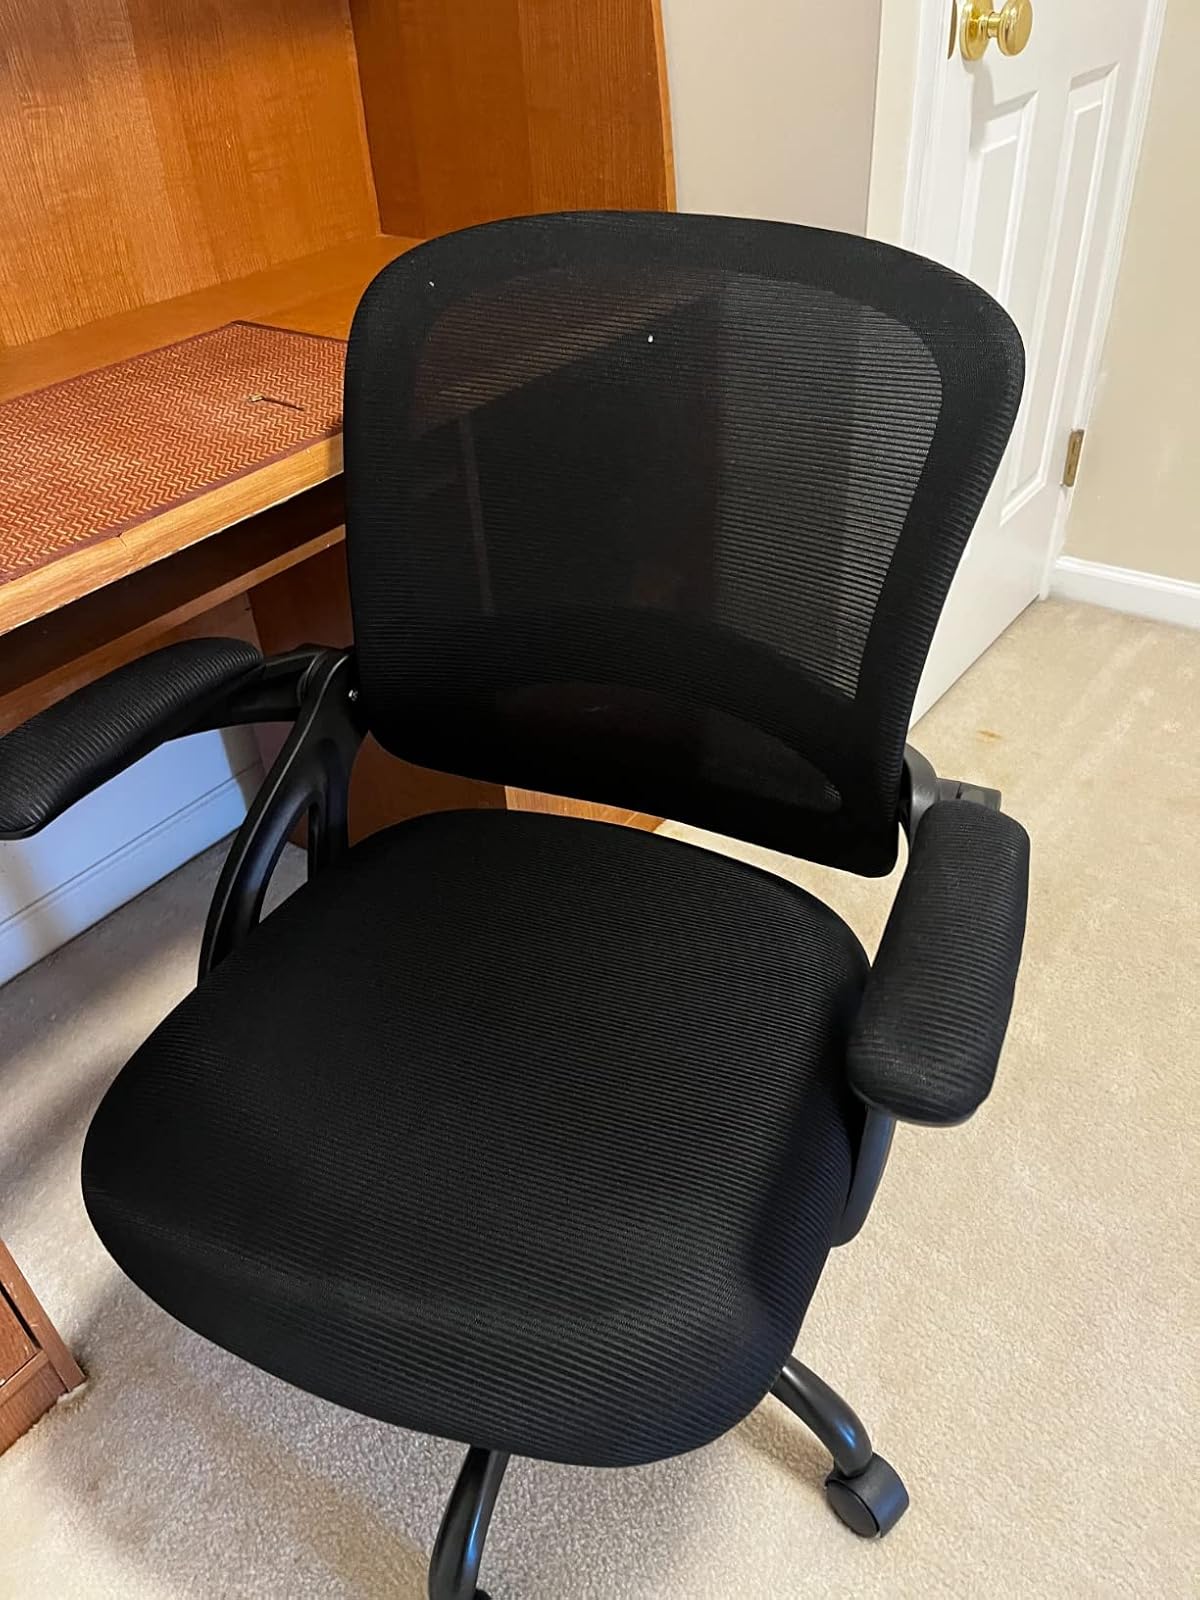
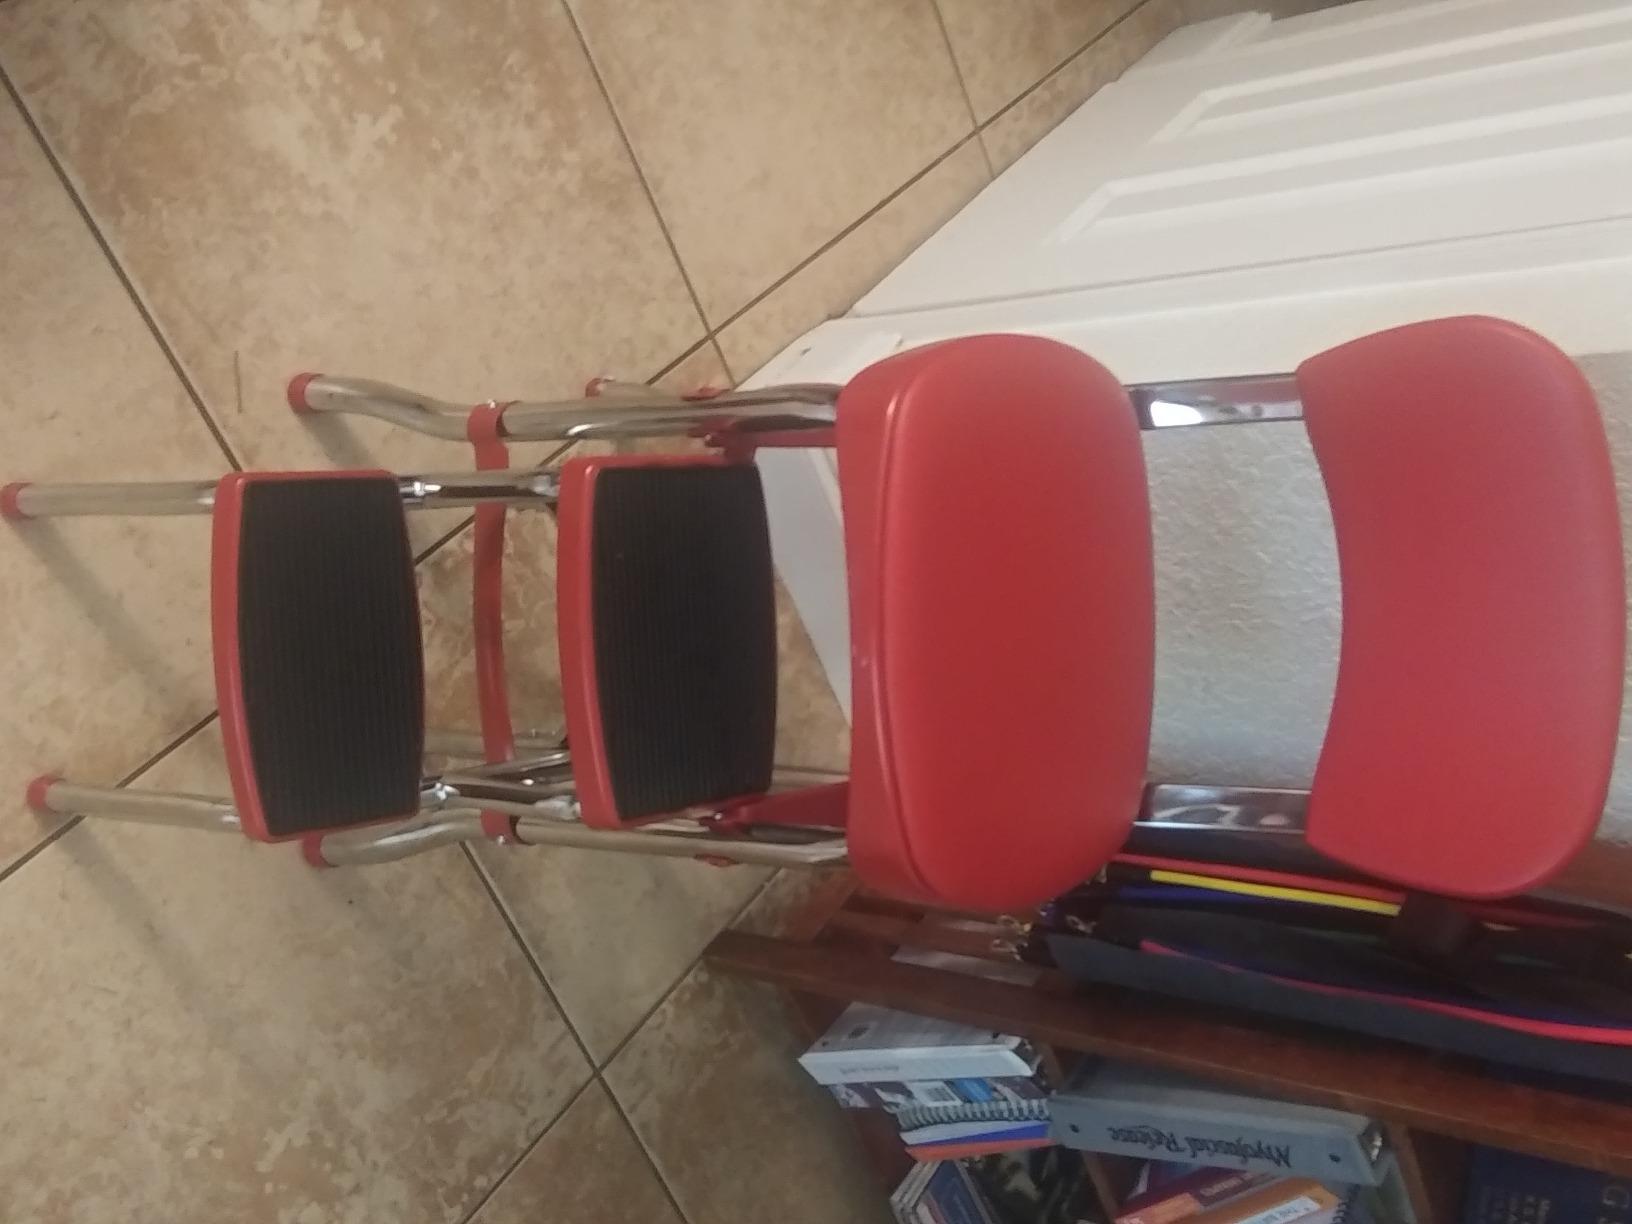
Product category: items_chair
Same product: no